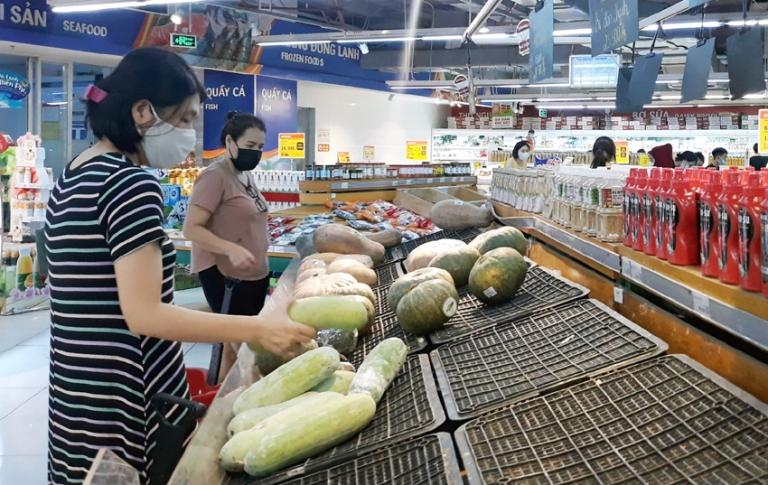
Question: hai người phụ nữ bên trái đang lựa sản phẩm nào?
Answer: hai người phụ nữ ấy đang lựa nông sản